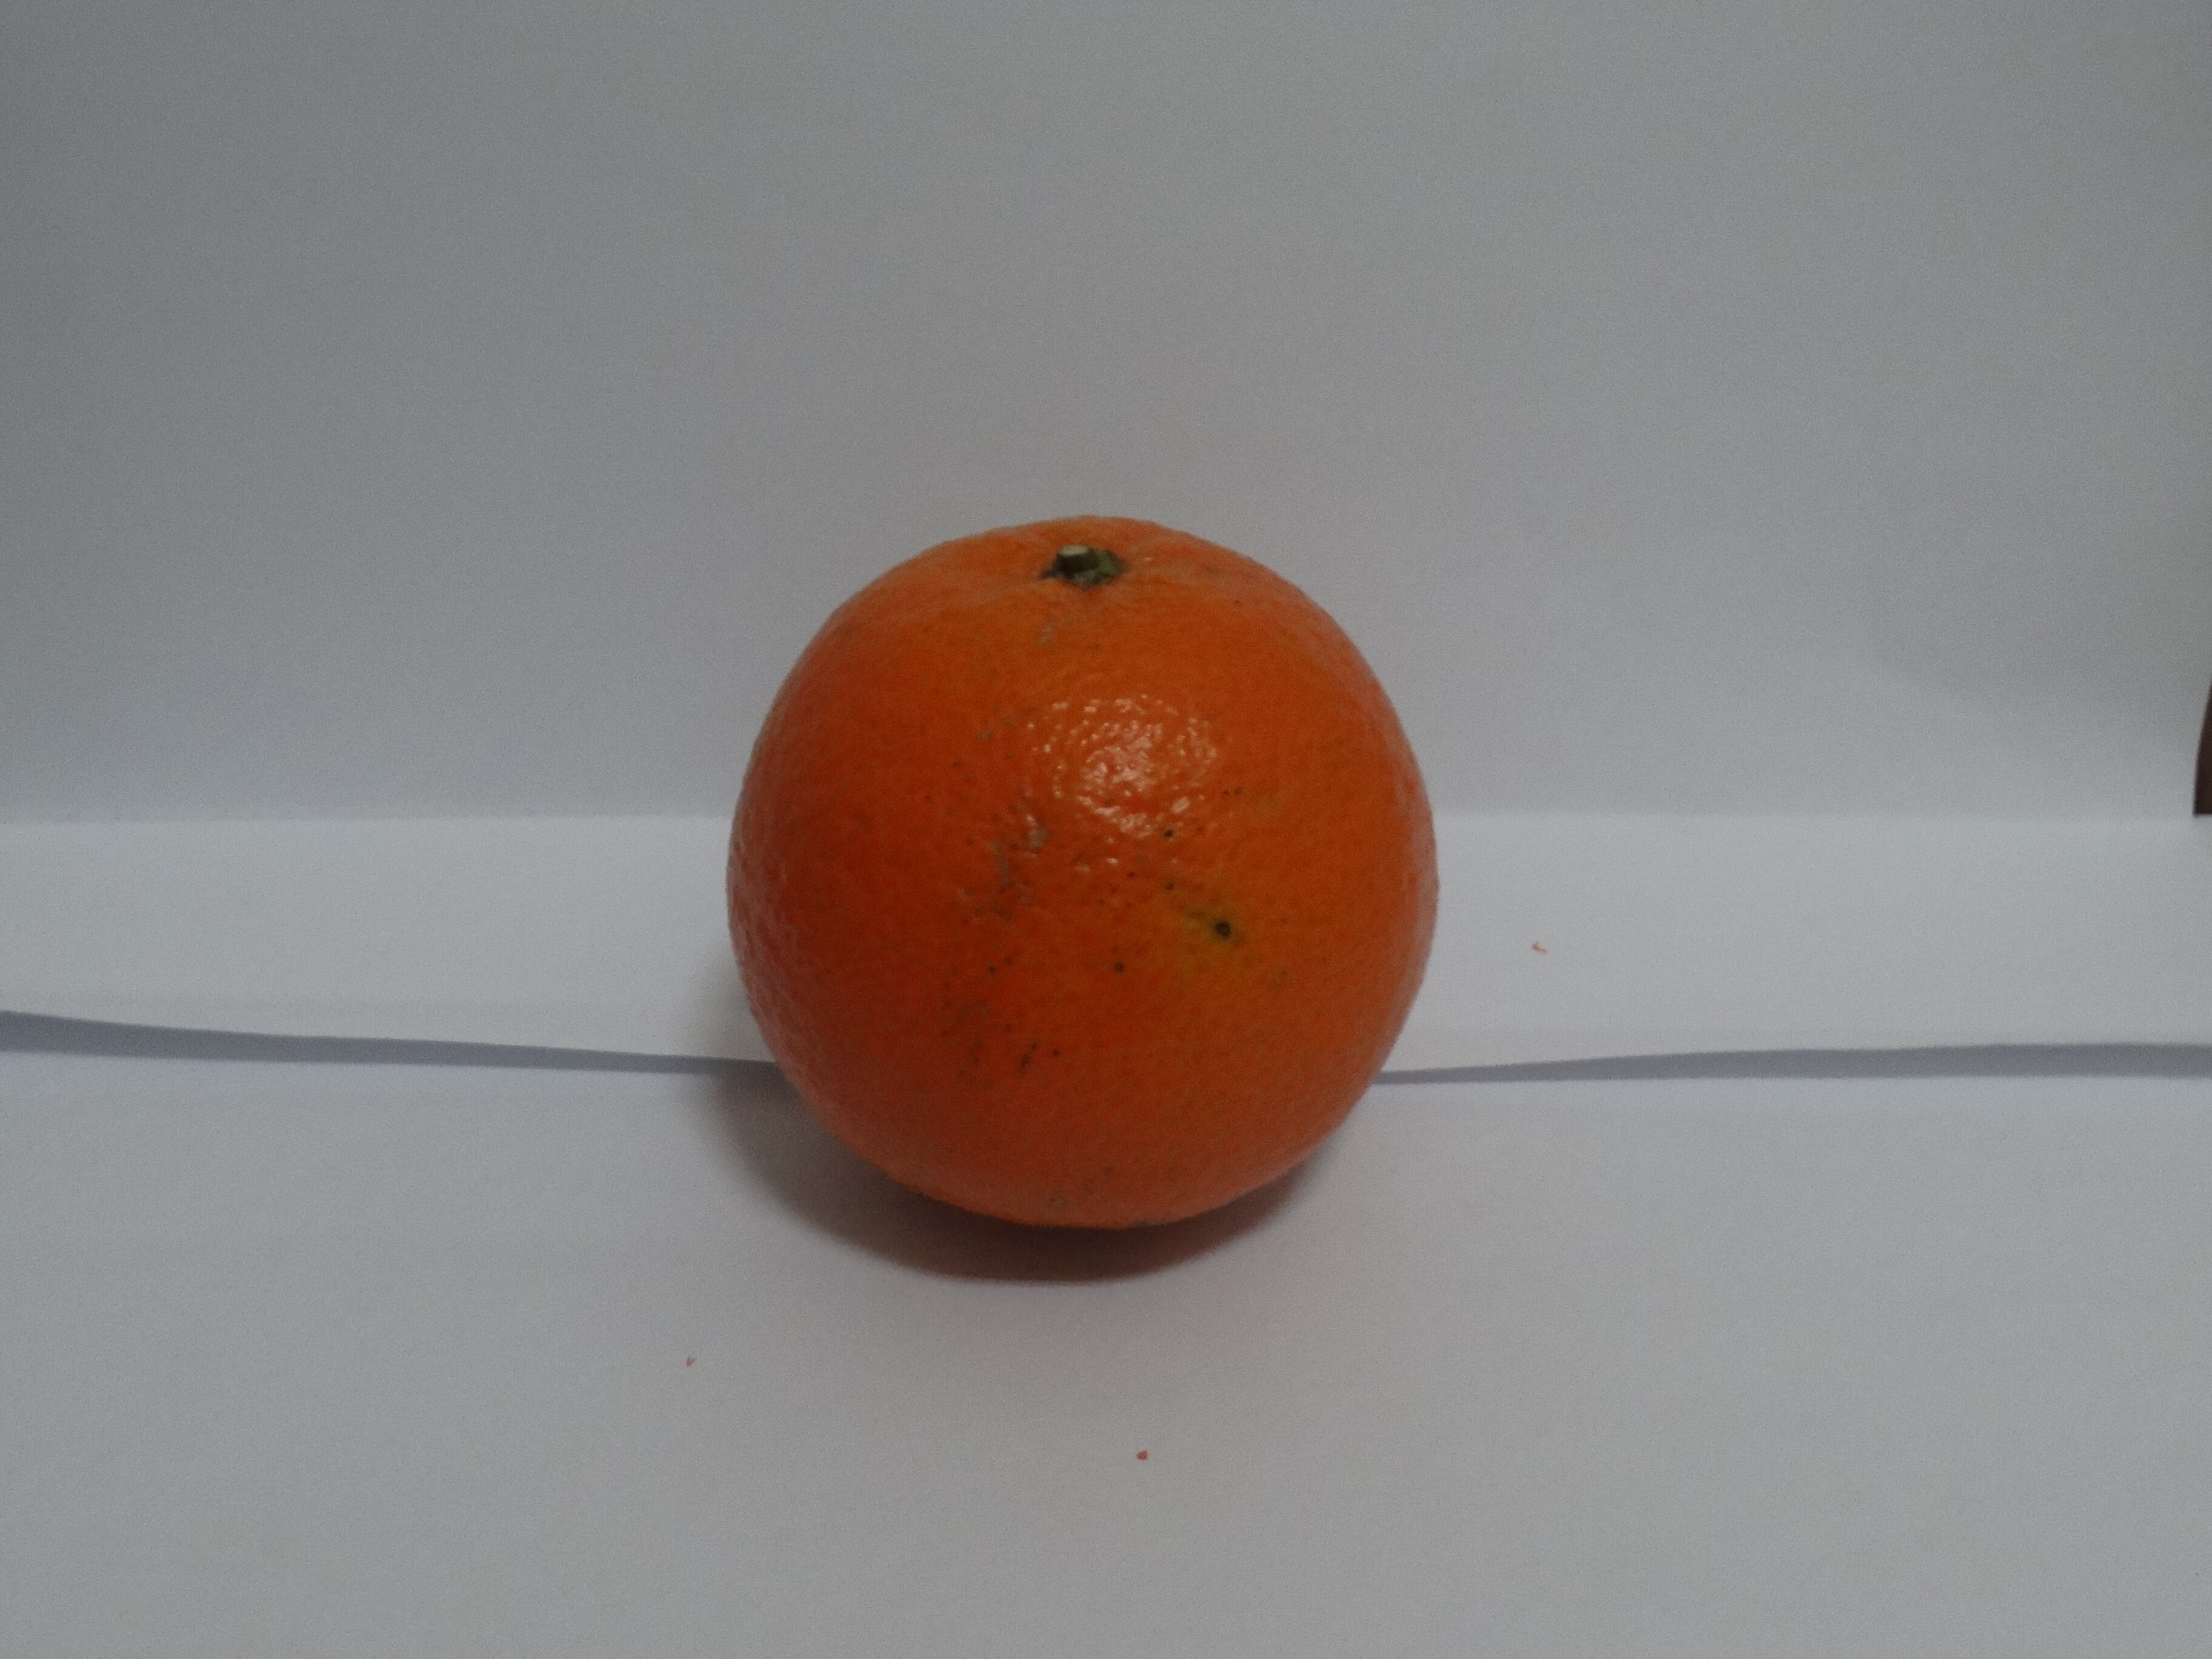
Citrus fruit variety: tankan